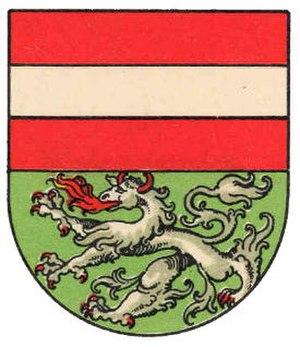
Mödling est une municipalité autrichienne, capitale du district du même nom, située à environ 15 kilomètres au sud du centre de Vienne.